Jian ware

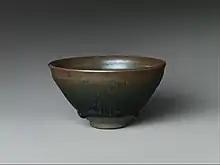
Jian tea bowl with "hare's fur" glaze, southern Song dynasty, 12th century, Metropolitan Museum of Art (see below)

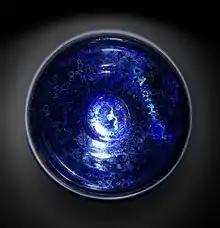
Jian "yohen tenmoku" tea bowl with blue and green "oil spot" marks, southern Song dynasty, 13th century. National Treasure (Japan)

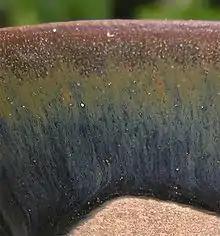
View of the "hare's fur" glazing effect on a Jian bowl

Jian ware or Chien ware is a type of Chinese pottery originally made in Jianyang, Fujian province. It, and local imitations of it, are known in Japan as "Tenmoku". It consists of simple shapes in stoneware, with a strong emphasis on subtle effects in the glazes. In the Song dynasty they achieved a high prestige, especially among Buddhist monks and in relation to tea-drinking. They were also highly valued in Japan, where many of the best examples were collected. Though the ceramic body is light-coloured, the wares, generally small cups for tea, bowls and vases, normally are glazed in dark colours, with special effects such as the "hare's fur" "oil-spot" and "partridge feather" patterns caused randomly as excess iron in the glaze is forced out during firing.